Good Friday prayer for the Jews

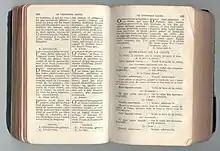
"..." in , 1924

Regarding the omission of the genuflection from this prayer, Liturgist Dom Prosper Guéranger, O.S.B., wrote: